Volkssturmgewehr

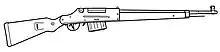
VG2

The Spreewerk Berlin Volkssturmgewehr VG 2 is also a manually operated bolt-action rifle with a similar rotating bolt and crude manual safety. Locking is provided by two frontal lugs which lock into the steel insert pinned inside the stamped steel receiver. The VG 2 rifle is fed from detachable box magazines, originally developed for Gewehr 43. The stock is crudely made from wood and consists of two separate parts: shoulder stock with semi-pistol grip and fore-end. Wood parts are permanently pinned to the receiver. Non-adjustable iron sights are provided for close-range shooting only, and zeroed for .